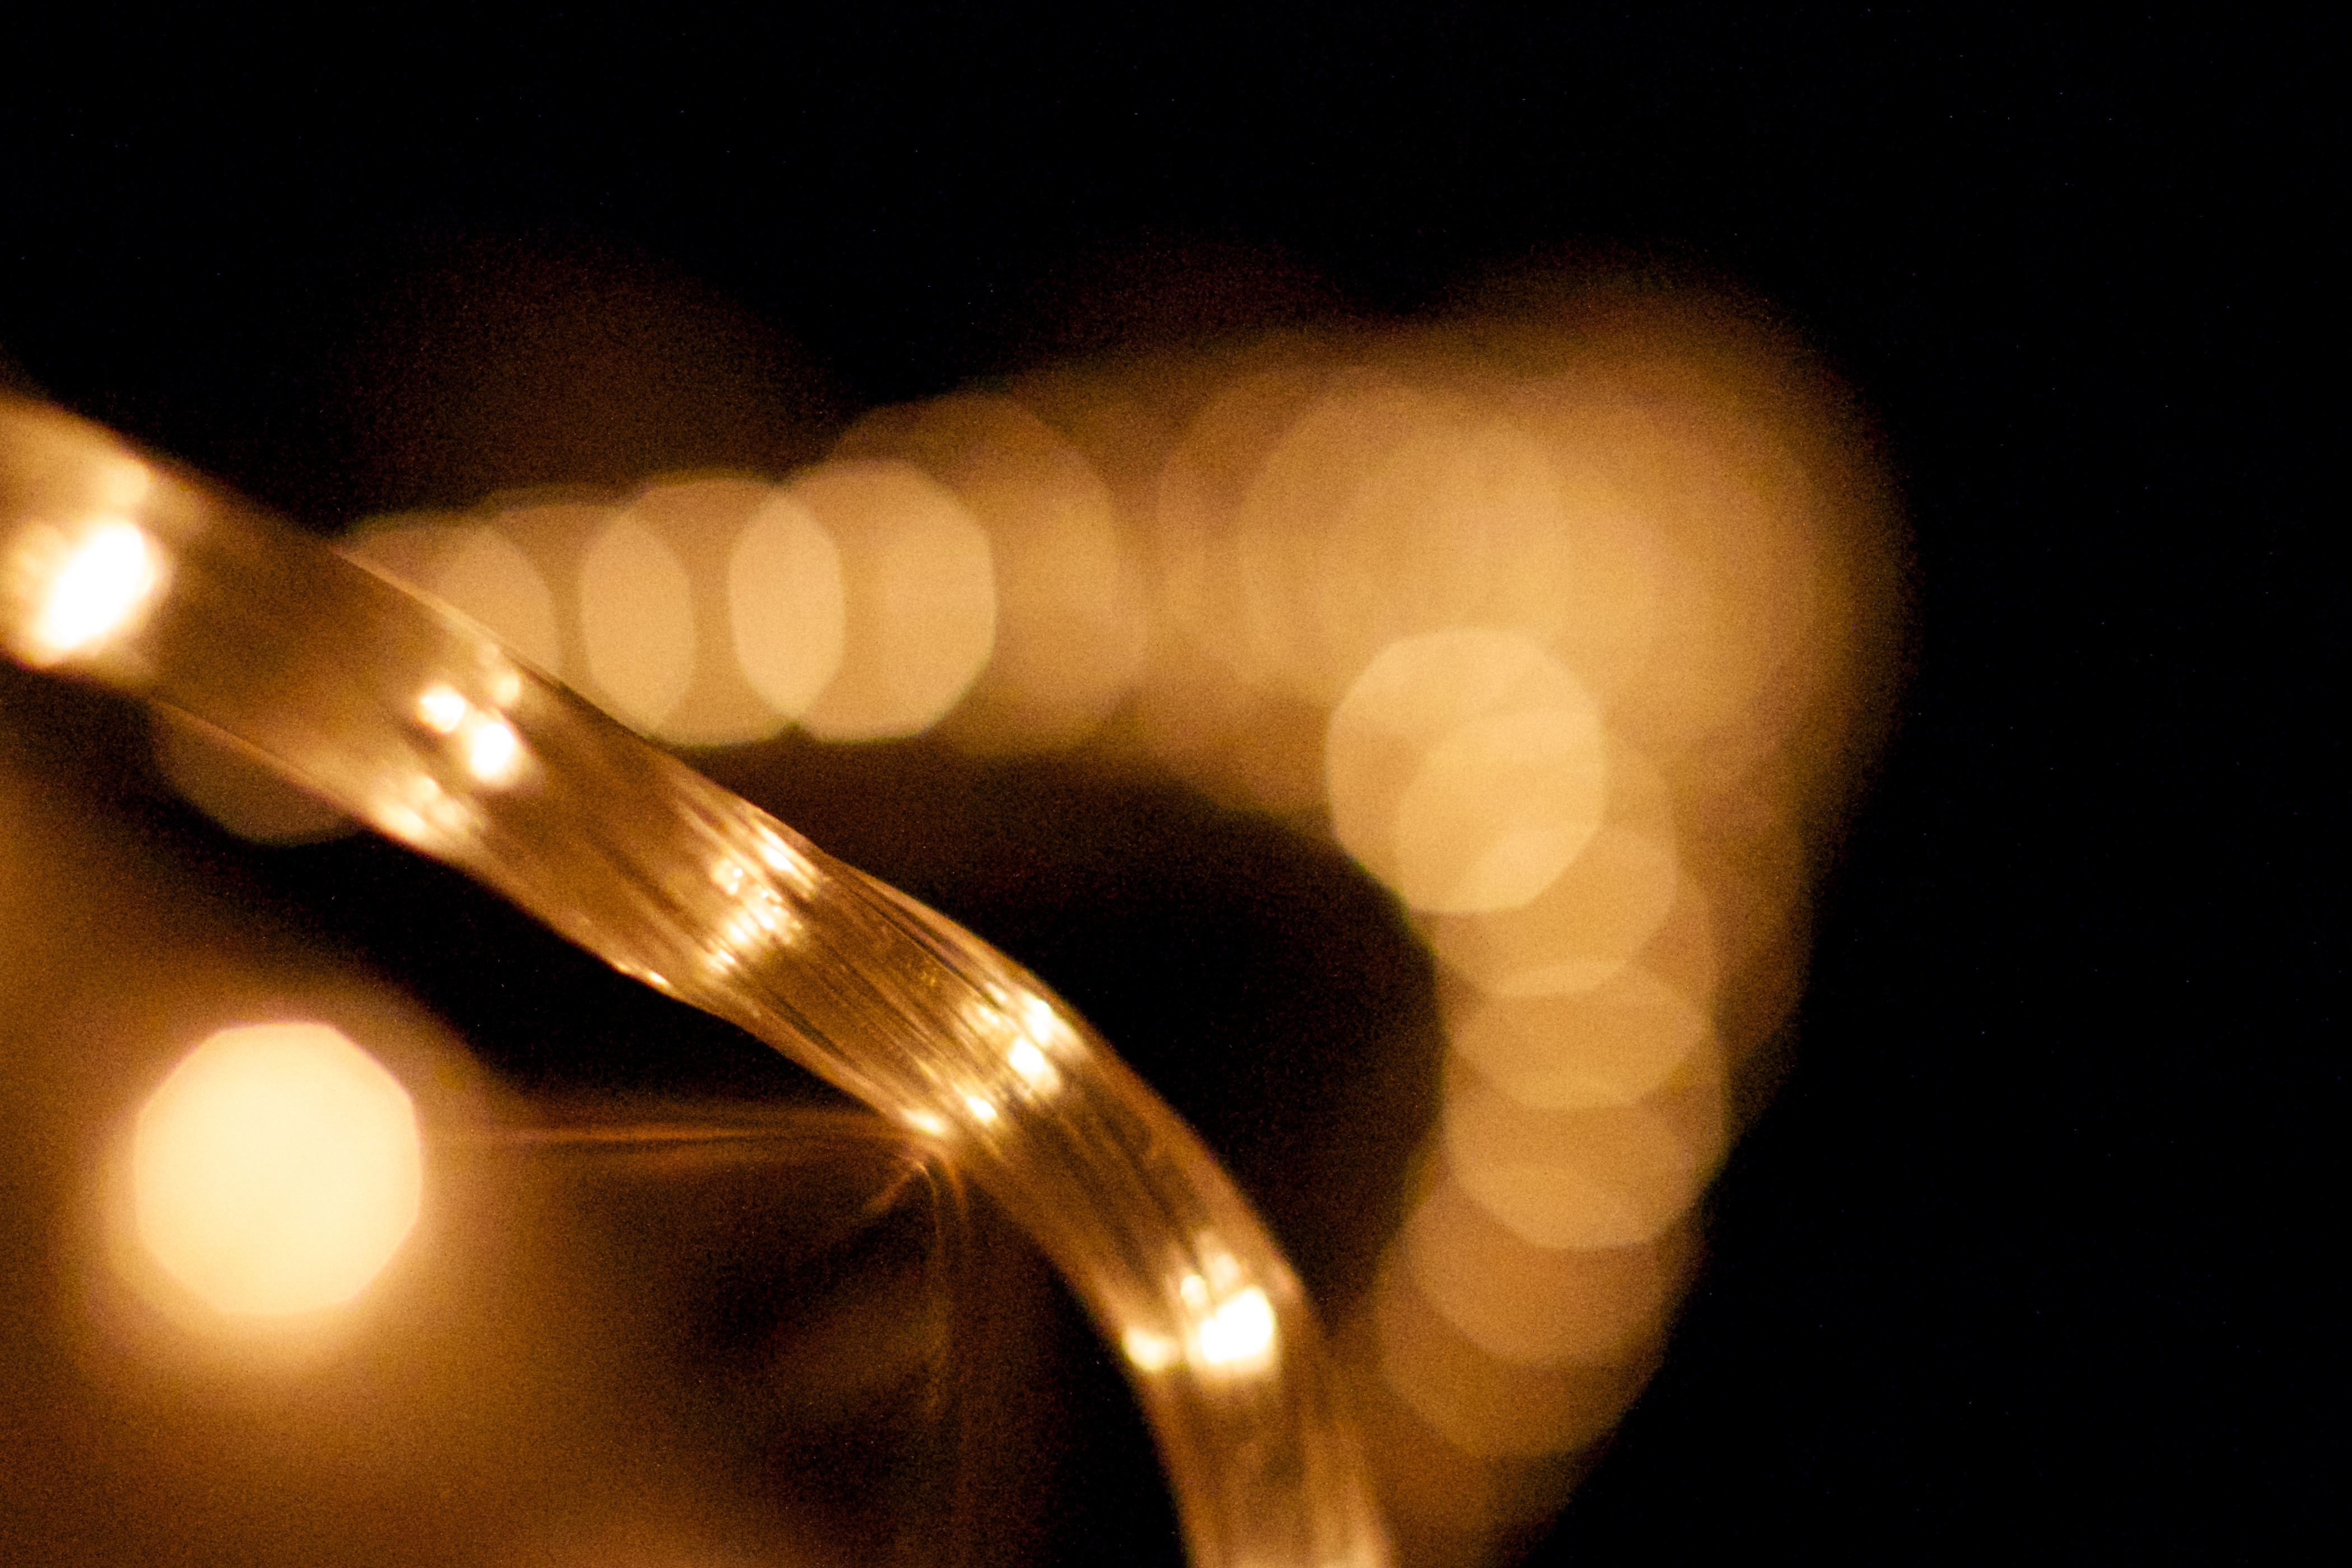
hand, light, bokeh, finger, darkness, lighting, close up, organ, macro photography, incandescent light bulb